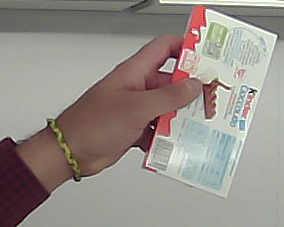
Product: kinder_chocolate